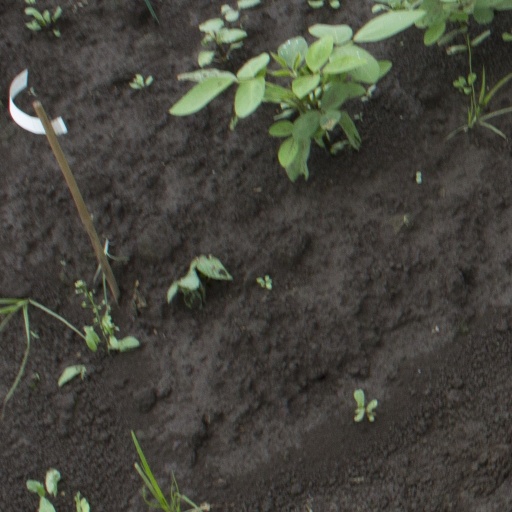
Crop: soybean